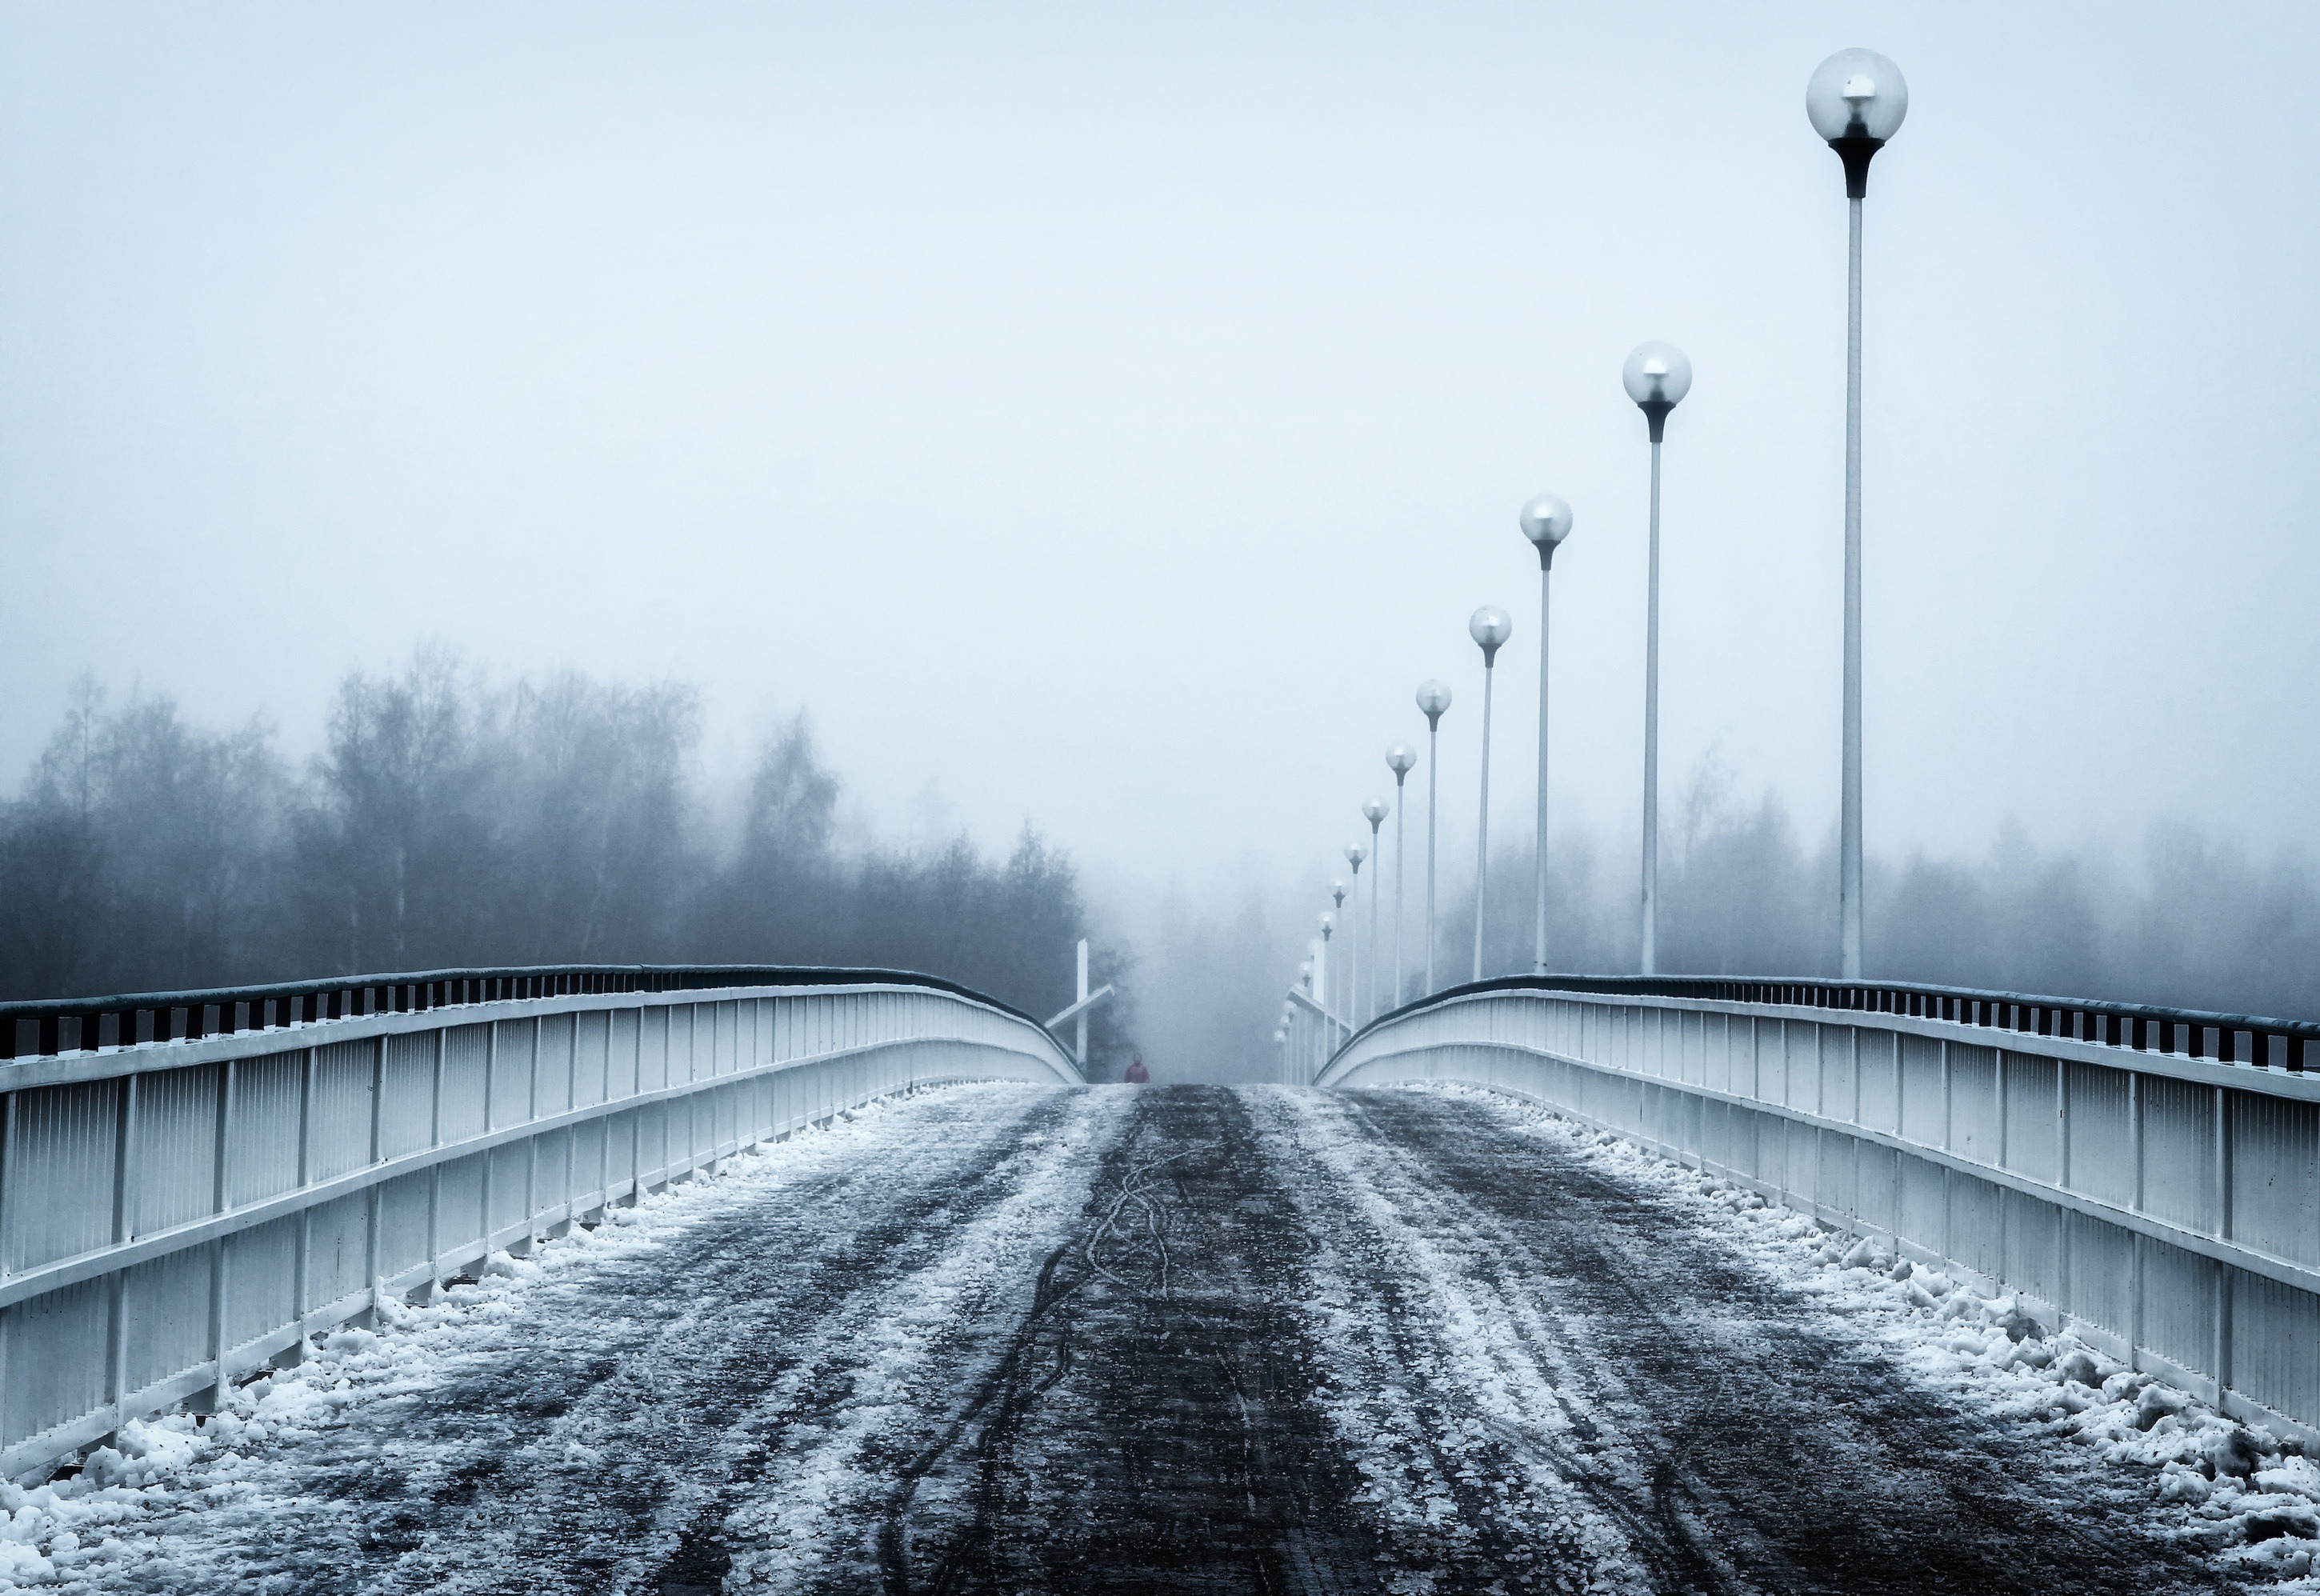
snow, winter, sky, track, fog, road, bridge, morning, highway, transport, ice, line, weather, street light, monochrome, lane, trees, outside, infrastructure, finland, atmospheric phenomenon, nonbuilding structure, controlled access highway